Holland Society of New York

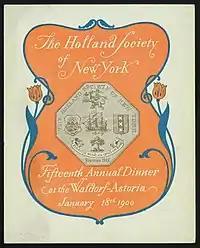
Program for the Holland Society's 15th Annual Dinner, January 18, 1900, Waldorf-Astoria Hotel, New York City.

The Holland Society of New York is a historical and genealogical society founded in 1885 in New York City. Its primary goal is to gather and preserve information about the settlement and history of New Netherland, a Dutch colony in North America. The society focuses on researching and documenting the lives and experiences of the colony's inhabitants, its political, social, and religious patterns. It supports genealogical research and publishes historical publications.